Karan Wahi

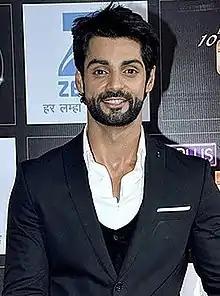
Wahi in 2017

Karan Wahi (born 9 June 1986) is an Indian actor, model and television host. He is known for his roles as Ranveer Sisodia in teen drama series "Remix" and Dr. Siddhant Modi in the medical youth show "Dill Mill Gayye" (2009–10). He has also appeared in several notable shows. In 2003, Wahi was selected to play for the Delhi Under-19 cricket team.